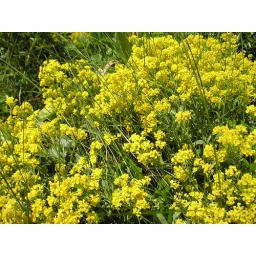
Some yellow flowers that look very nice in the garden but that I have no idea what they are...